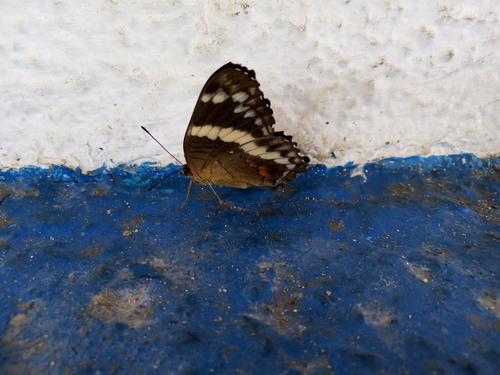
Scientific name: Anartia fatima
Common name: Banded peacock
Family: Nymphalidae
Order: Lepidoptera
Pollinator type: Primary pollinator
Habitat: Open areas and gardens
Geographic range: South America
Conservation status: Least Concern